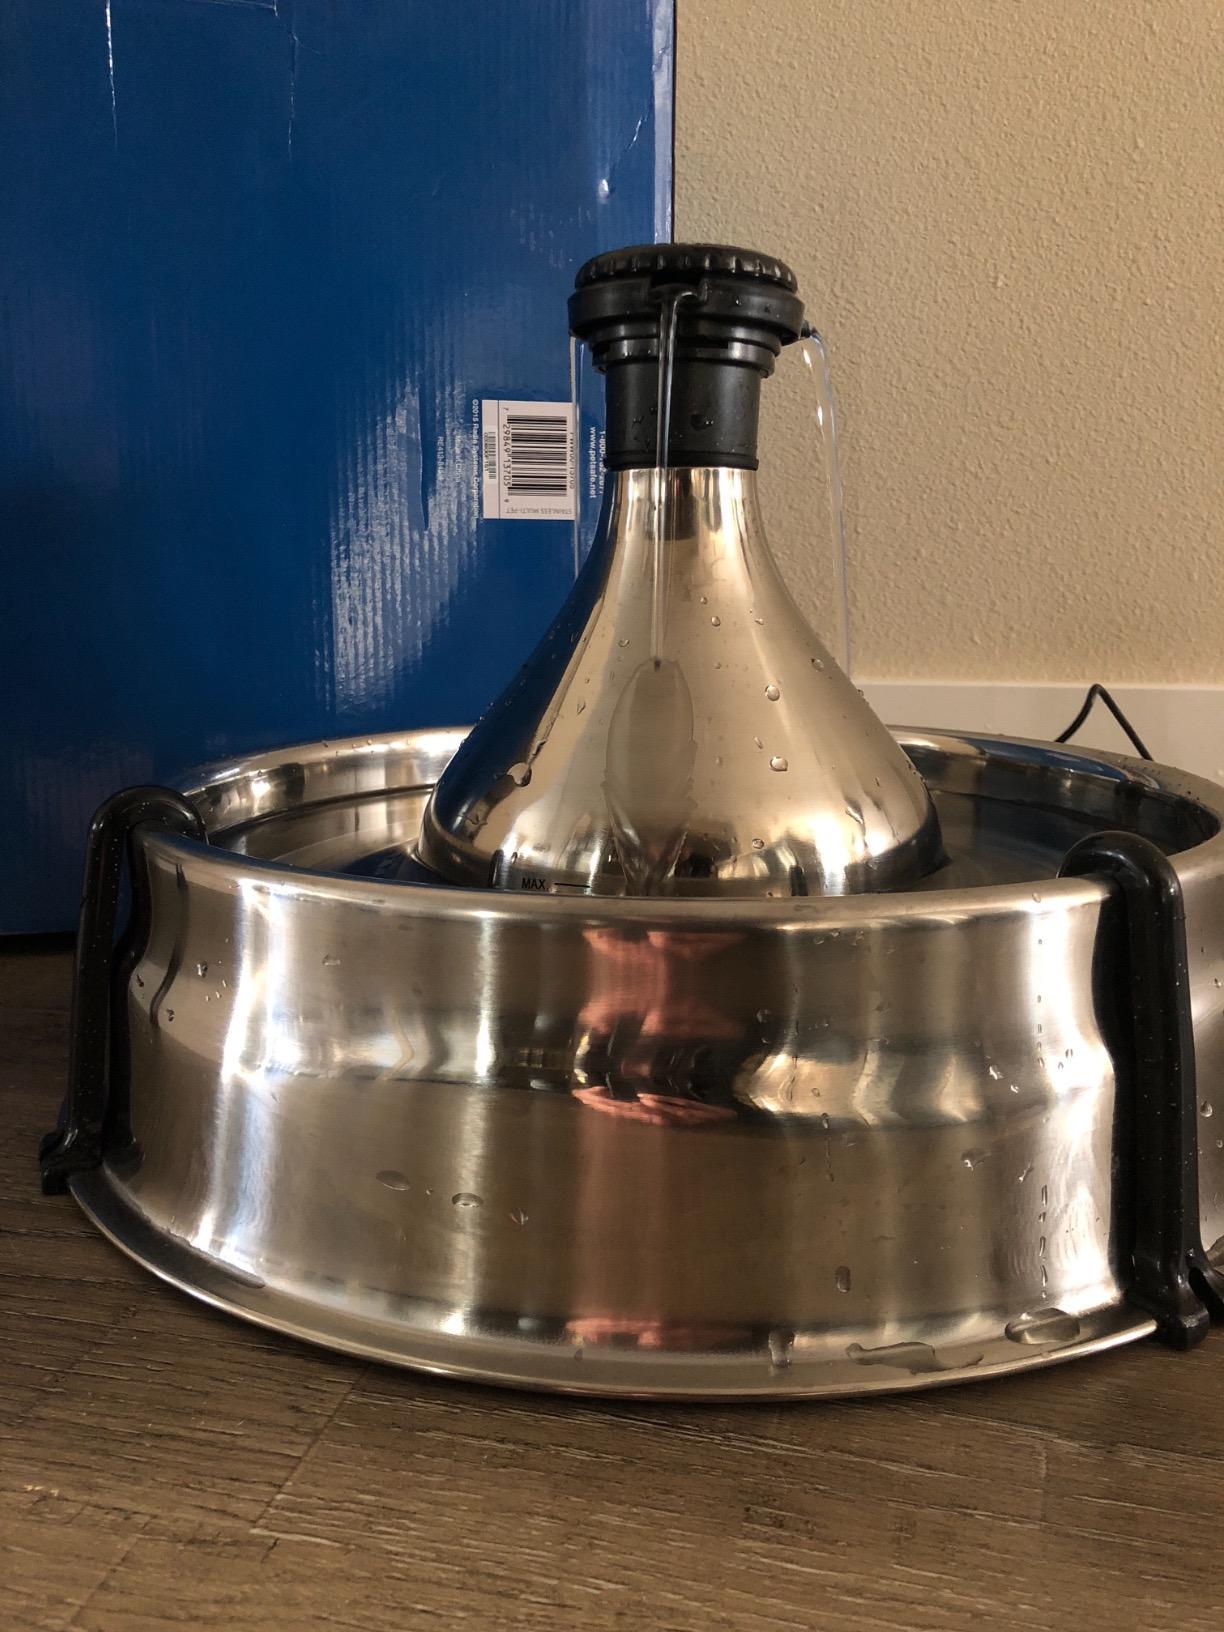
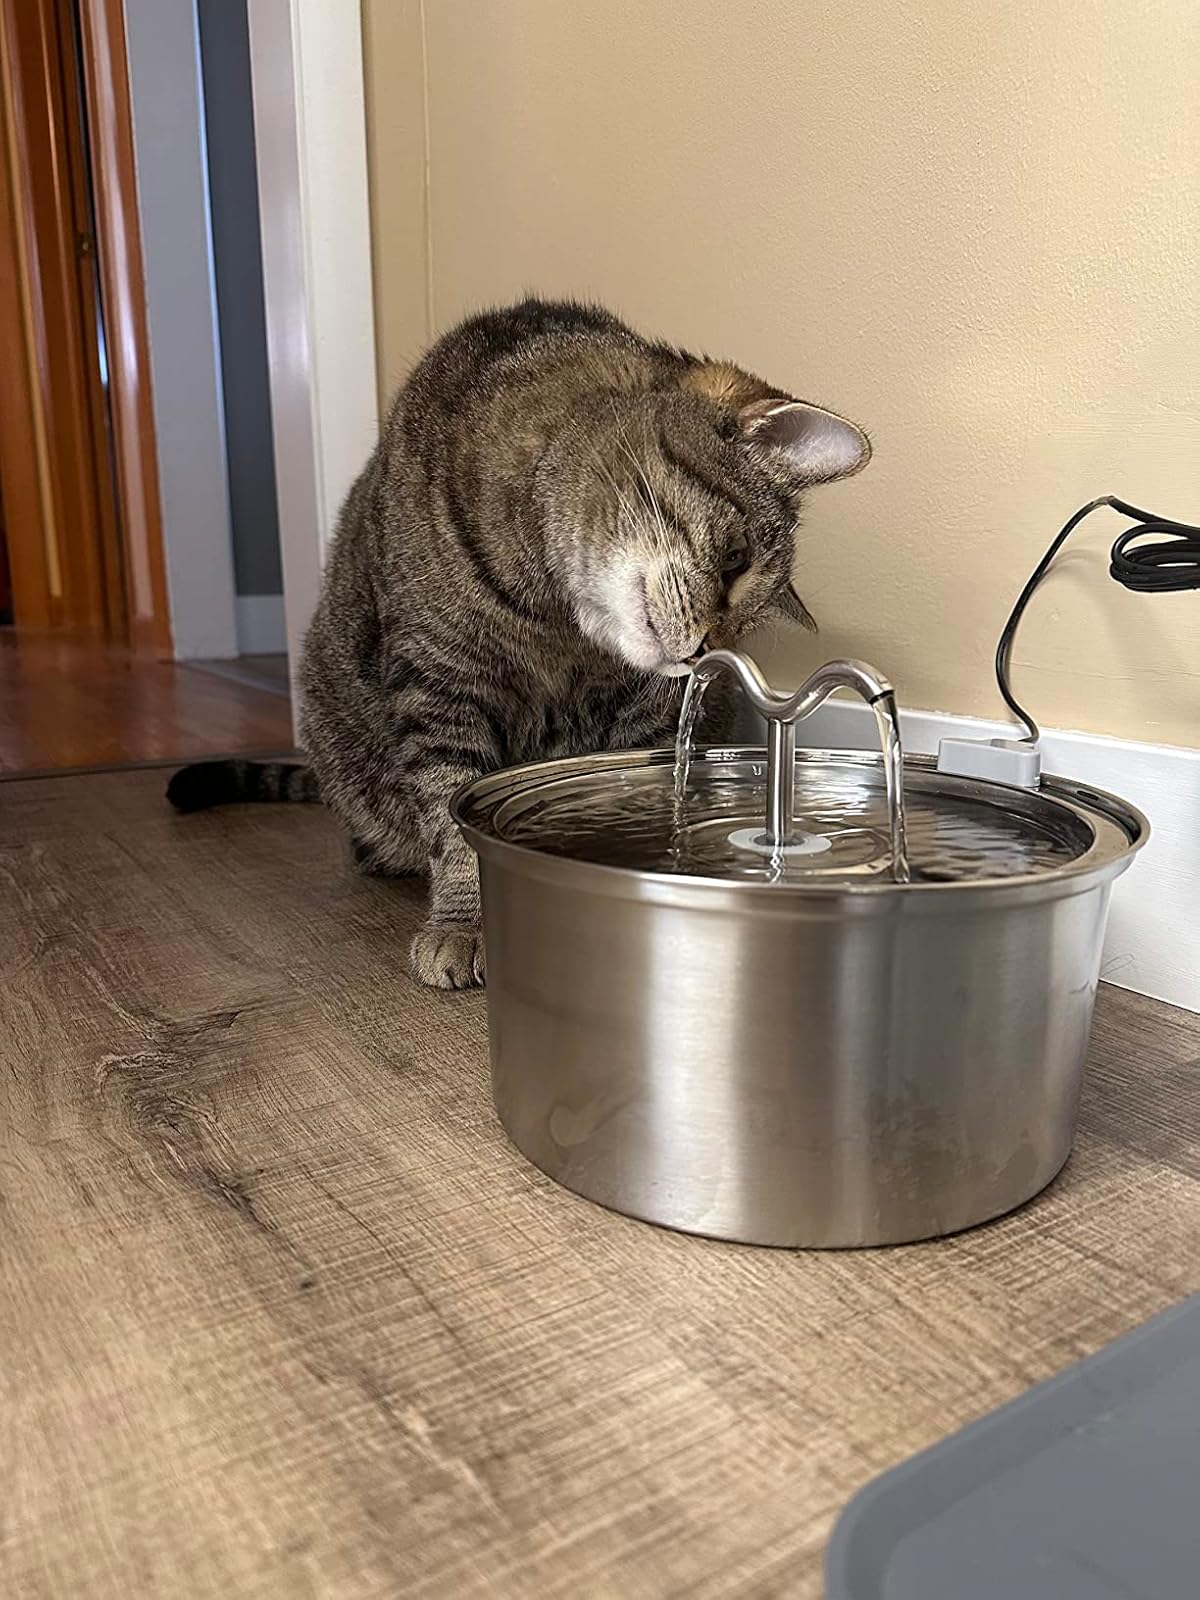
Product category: items_bowl
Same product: no